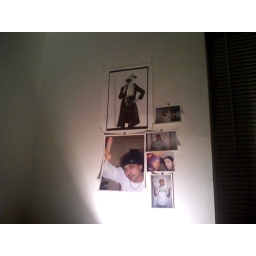
My recently constructed wall of fame (the werid guy in the black and white photos my brother)